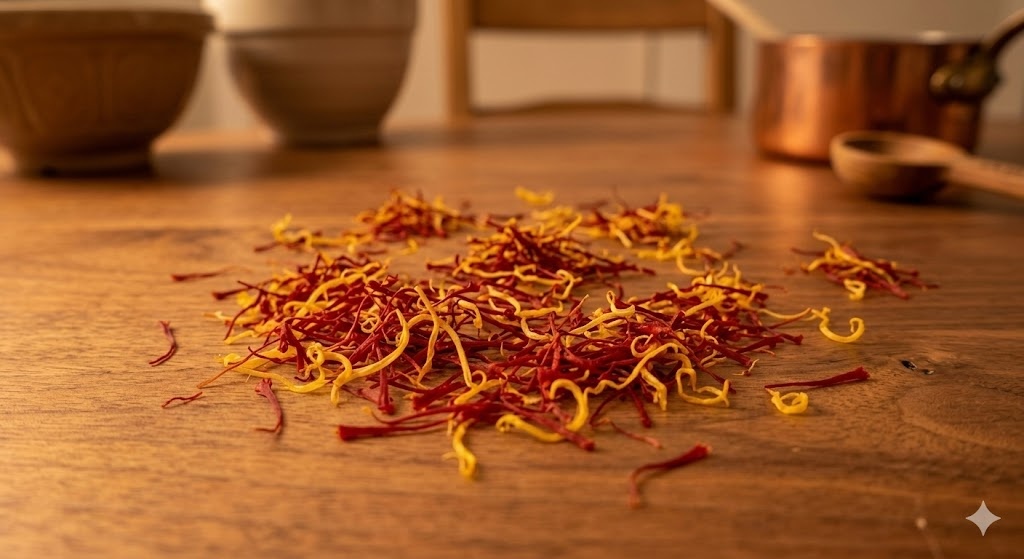
Saffron quality class: lacha